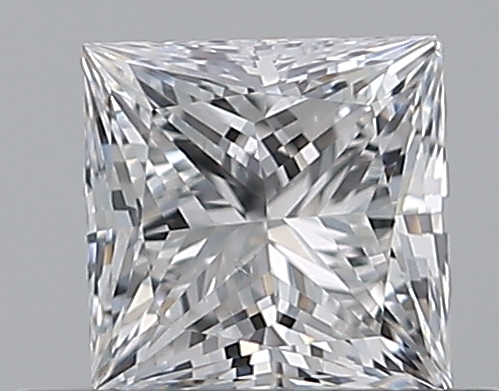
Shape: princess
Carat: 0.5
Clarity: VS2
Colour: E
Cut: EX
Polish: EX
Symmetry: GD
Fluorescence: N
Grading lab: GIA
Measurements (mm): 4.31 x 4.29 x 3.12